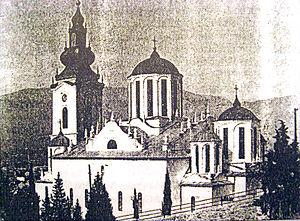
L'éparchie de Hum-Herzégovine et du littoral est une éparchie, c'est-à-dire une circonscription de l'Église orthodoxe serbe. Elle est située en Bosnie-Herzégovine et, partiellement, en Croatie et au Monténégro ; son siège se trouve à Mostar. En 2006, elle est administrée par l'évêque Grigorije.
Cet article recense les monuments nationaux situés sur le territoire de la Ville de Mostar en Bosnie-Herzégovine et dans la Fédération de Bosnie-et-Herzégovine. La liste établie par la Commission pour la protection des monuments nationaux compte 42 monuments nationaux inscrits sur la liste principale et 24 monuments inscrits sur une liste provisoire.
La cathédrale de la Sainte-Trinité est un édifice religieux orthodoxe serbe située à Mostar, en Bosnie-Herzégovine. Elle a été construite entre 1863 et 1873 et est inscrite sur la liste des monuments nationaux de Bosnie-Herzégovine.